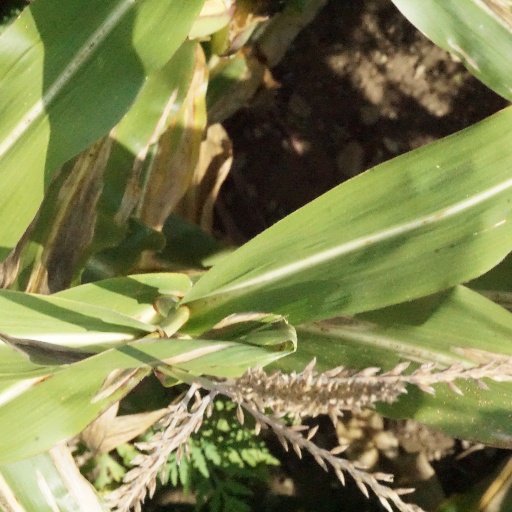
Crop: maize; corn